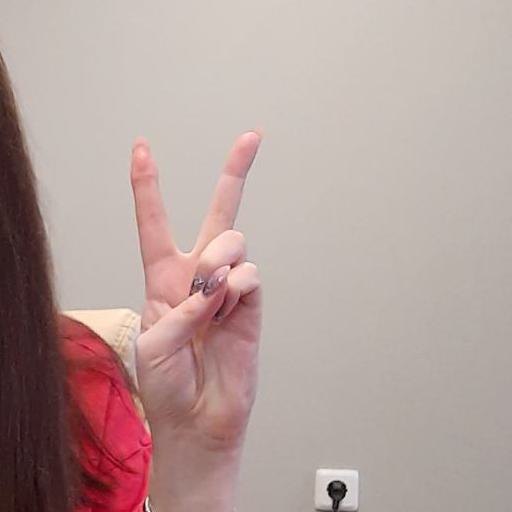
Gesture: peace